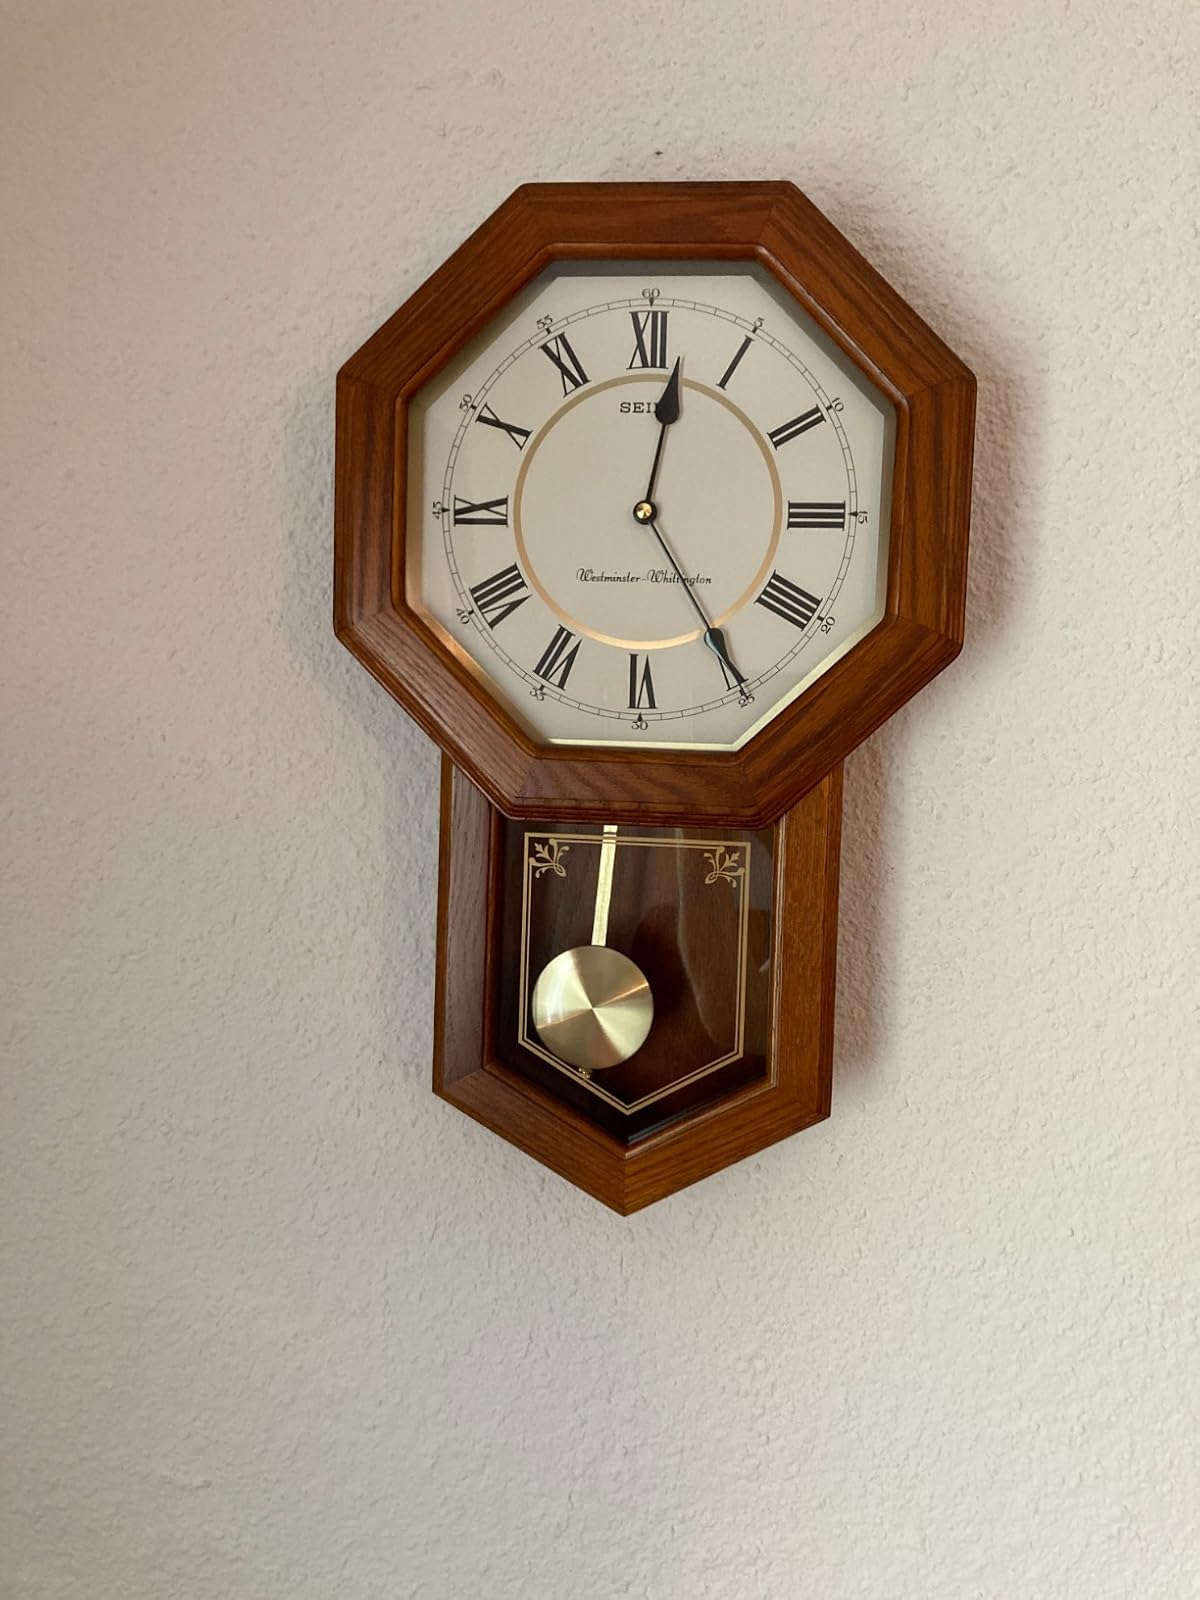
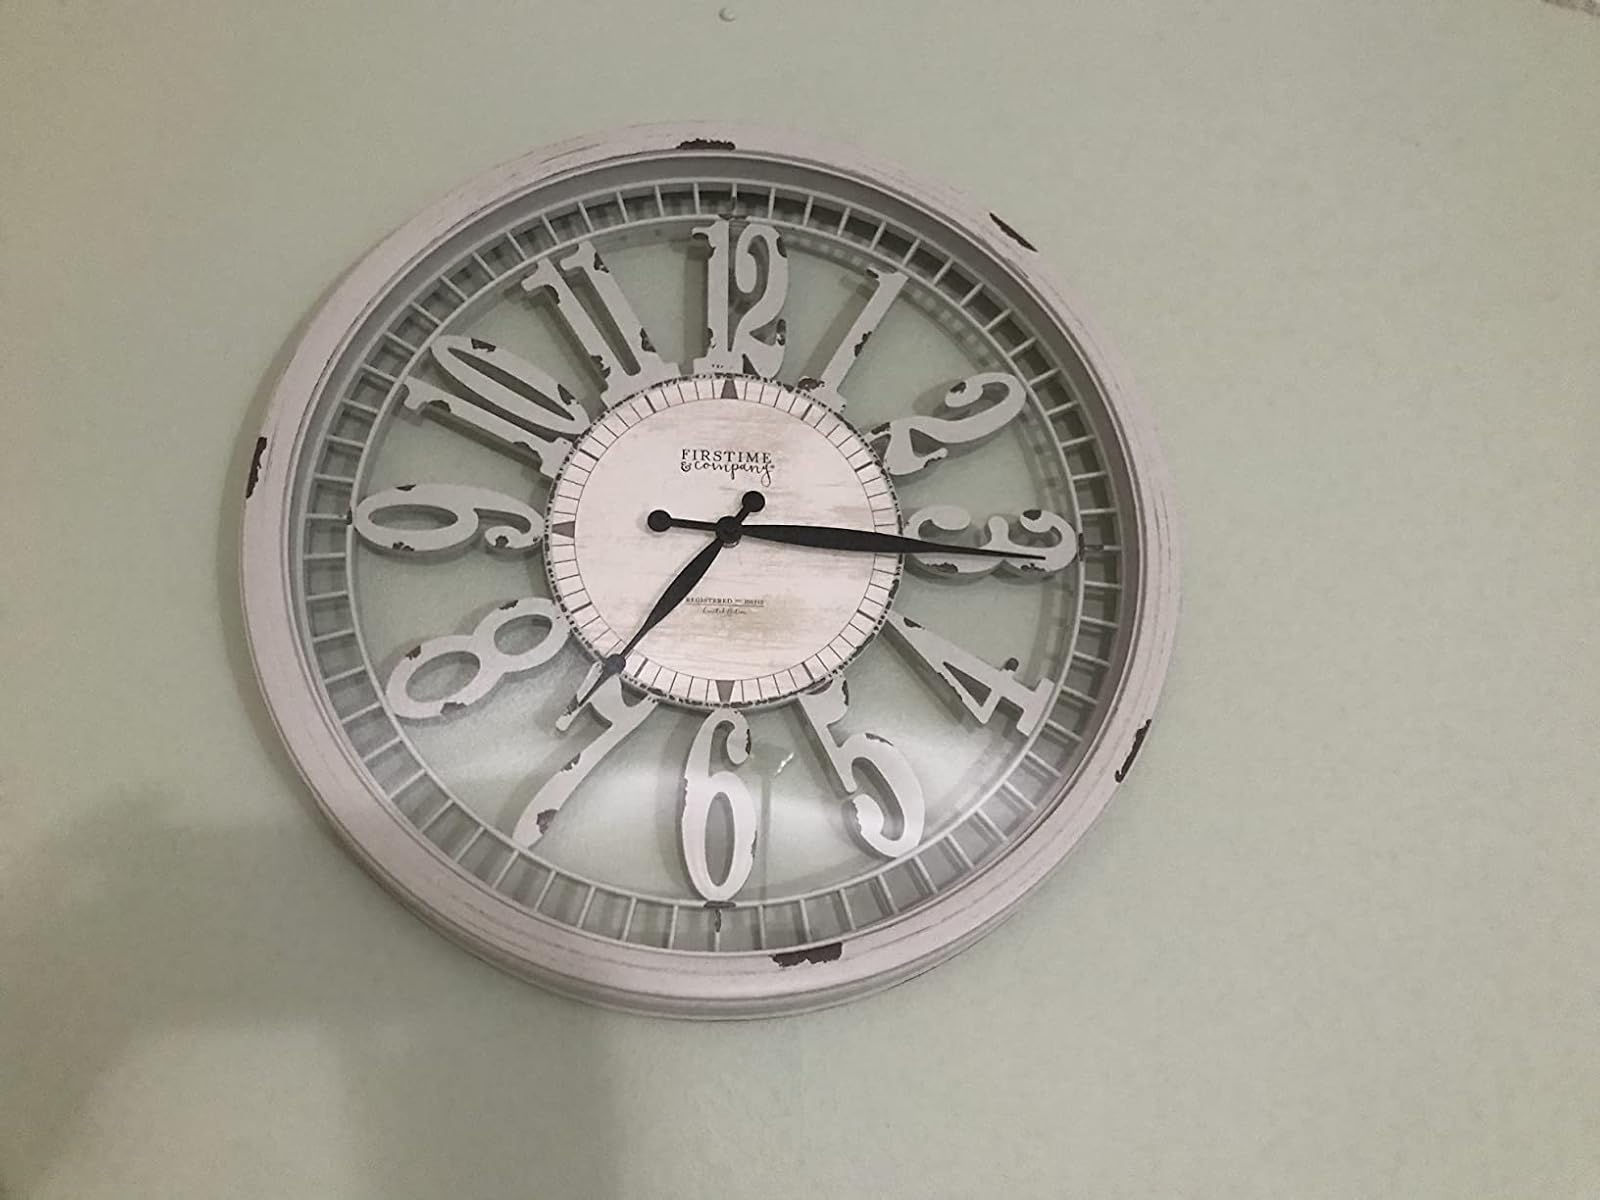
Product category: clock
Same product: no